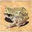
Label: frog